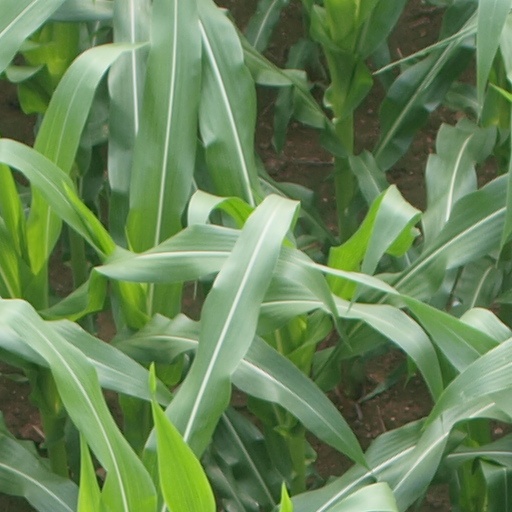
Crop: maize; corn